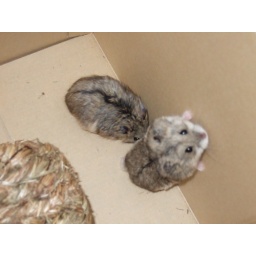
Cooling their heels in the paper box while Jen cleans the stink from their plastic mansion.